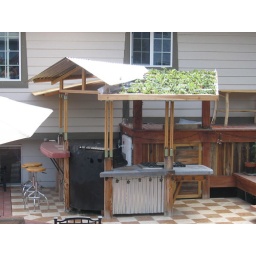
green roof over grill surround